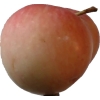
Label: Apple 10